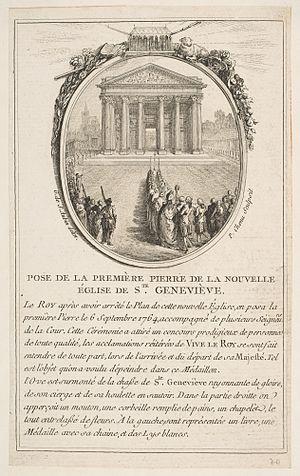
Pierre Chenu, né à Paris en 1718 ou 1730 et mort en 1795, est un graveur et un marchand d'estampes français.